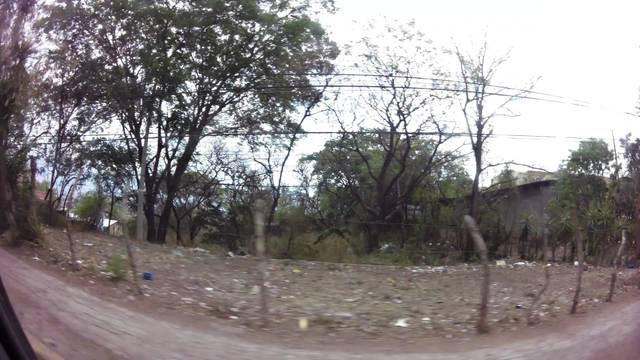
Region: Honduras
Coordinates: 14.093, -87.165